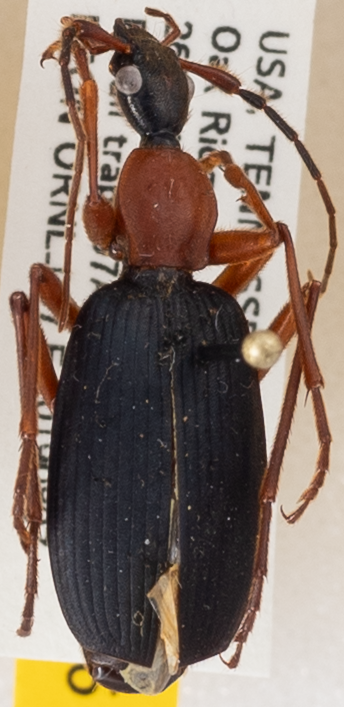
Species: Galerita bicolor
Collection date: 2019-08-07
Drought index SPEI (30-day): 1.362
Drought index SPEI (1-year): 2.09
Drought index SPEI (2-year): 2.09